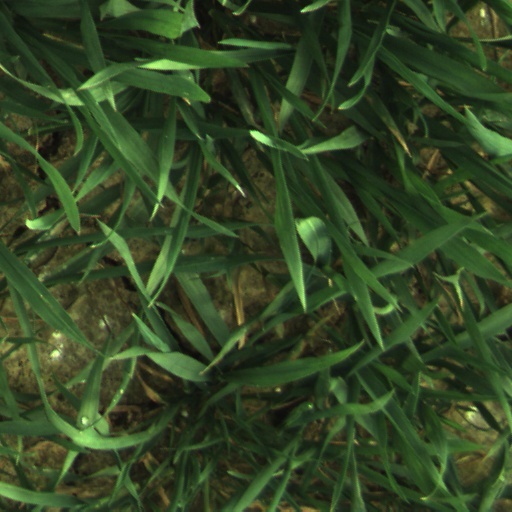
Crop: wheat